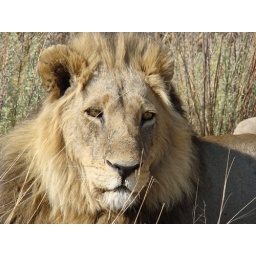
Young male lion near his cubs